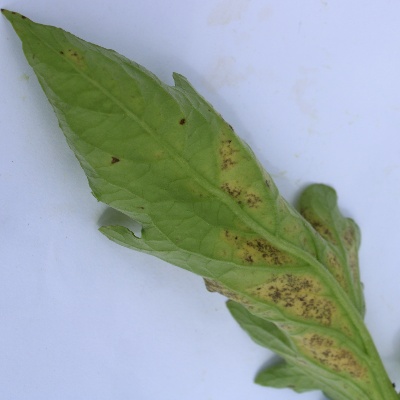
Crop: Tomato
Condition: septoria leaf spot